Rogate

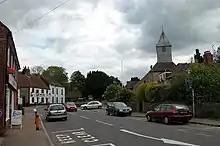
Rogate village centre showing the general store/Post Office and St Bartholomew's Church, with the "White Horse" pub in the background

Rogate is not mentioned by name in the Domesday Book of 1086, but was assumed to be part of Harting Manor. It was in the Hundred of Dumpford, and Chichester rape, diocese and archdeaconry. It was in the Midhurst union, county court district and rural deanery. During the reign of Edward III (1327-1377) it was held by Ralph de Camois who was granted a charter for a fair.